Kopasgat

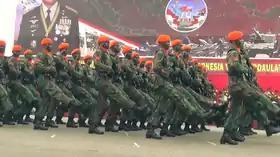
Kopasgat troops on parade wearing their distinctive orange berets

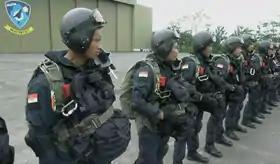
Kopasgat commandos getting ready for Airborne operations

The orange beret and Commando dagger have become trademarks of this special force. Previously the concept of Kopasgat duty was as air force base defense troops (Defensive) only, but then it was further developed to be combined offensive and defensive troops force as the main Air Force infantry corps that can be deployed for assault and airborne operations.